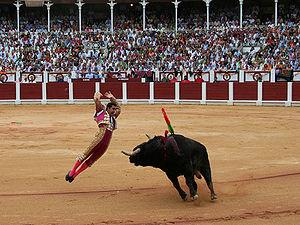
«
Dans le monde de la tauromachie, de poder a poder désigne une manière de « poser », « planter » ou « clouer » les banderilles qui est une variante du cuarteo beaucoup plus risquée.
David Fandilla Marín dit « El Fandi » est un matador espagnol né le 13 juin 1981 à Grenade. Il commença sa carrière comme picador à Santa Fe, près de Grenade et débuta comme matador en 2000.
Les banderilles sont des bâtons terminés par un harpon que le matador ou les peones de sa cuadrilla plantent dans le garrot du taureau lors du deuxième tercio de la corrida.
Le banderillero est le torero, peón ou matador qui place les banderilles. Il intervient au cours du deuxième tercio d'une corrida.